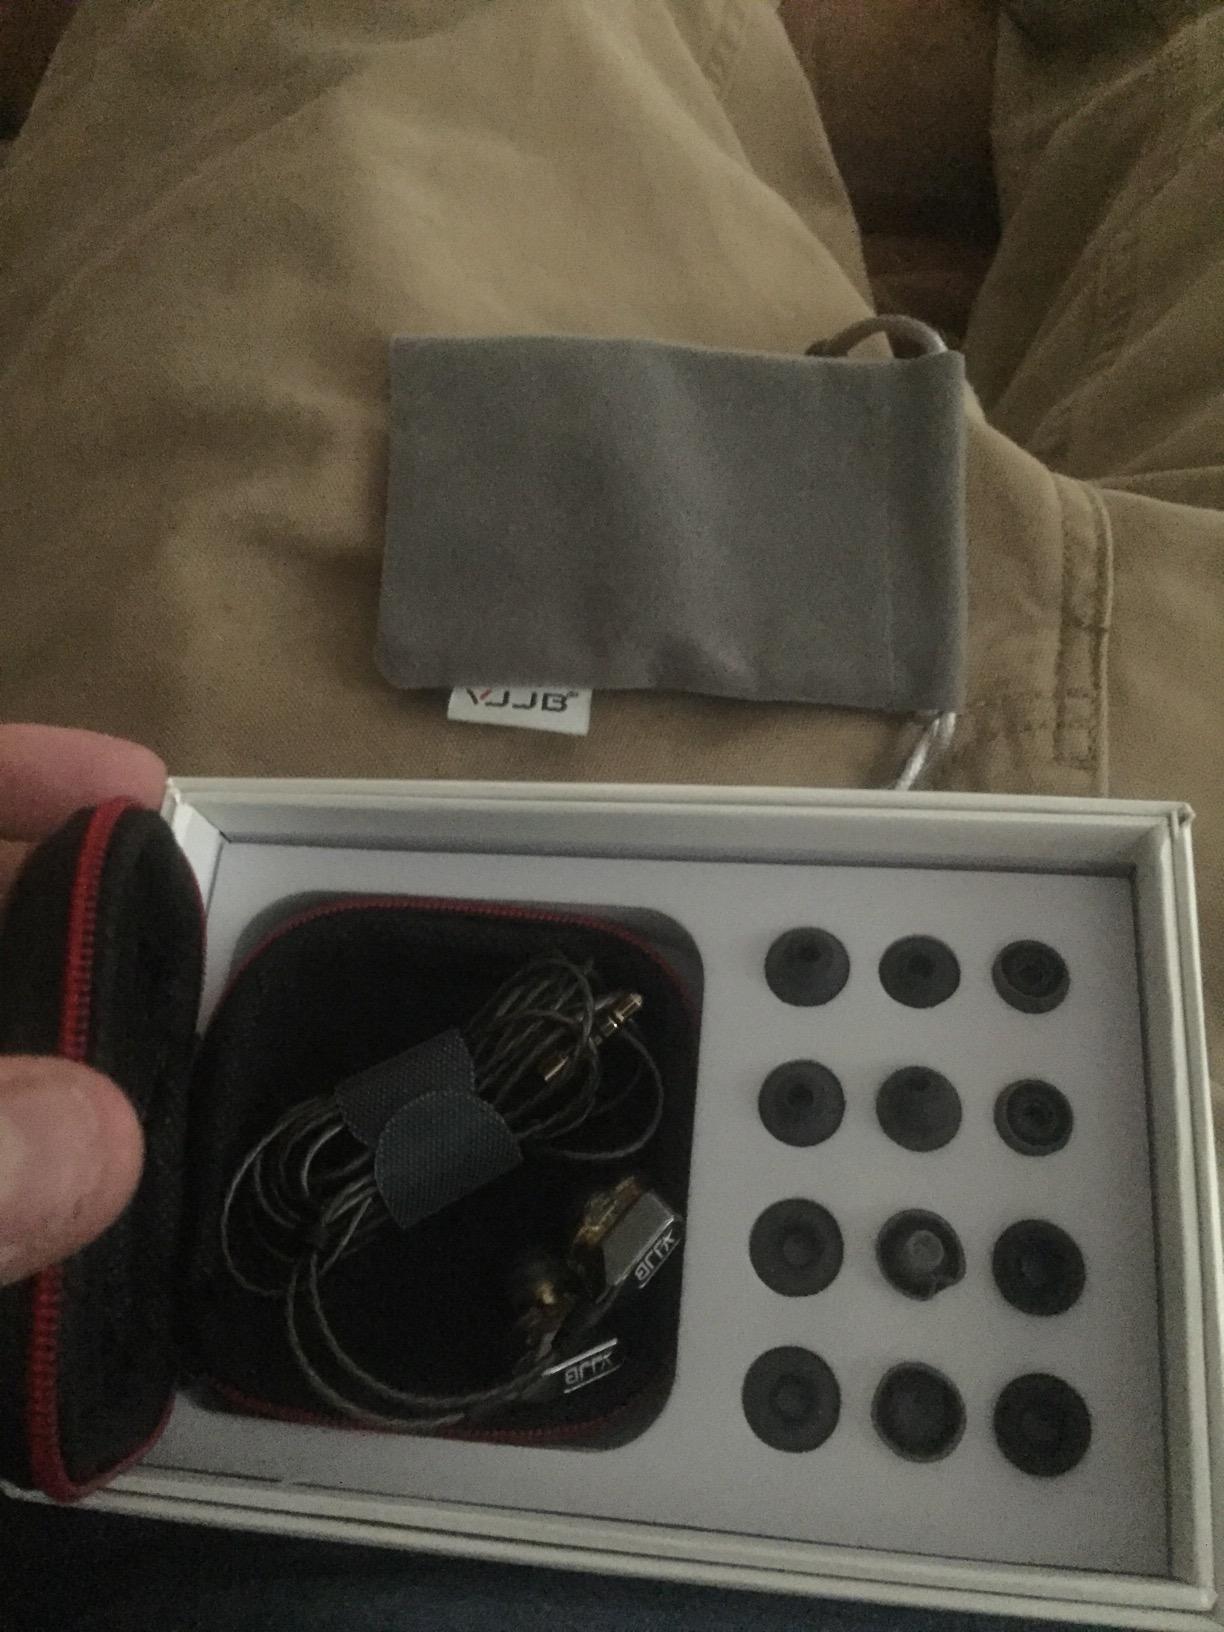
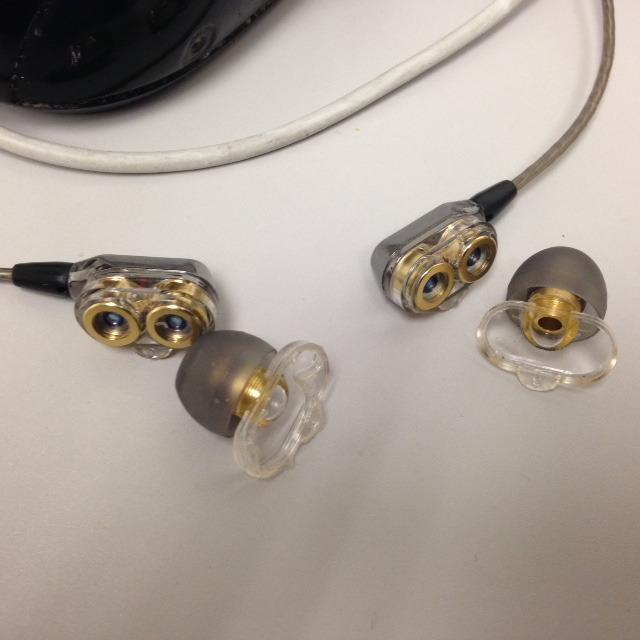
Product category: headphones
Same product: yes